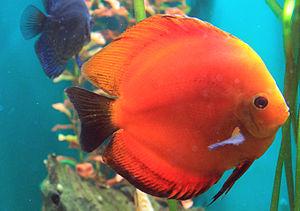
Le Discus de Heckel est une espèce de poissons d'eau douce qui se rencontre dans l'Amazone. Il en existe plusieurs sous-espèces très difficiles à distinguer. D'ailleurs toutes les variétés du genre Symphysodon se ressemblent beaucoup, physiquement et comportementalement et peuvent produire une grande variété d'hybrides appréciés en aquariophilie. Les conditions et précautions d'élevage sont donc communes au genre.